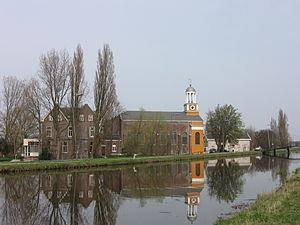
Hodenpijl est un ancien village et une ancienne commune, et aujourd'hui un hameau situé dans la commune néerlandaise de Midden-Delfland, dans la province de la Hollande-Méridionale. Le 1ᵉʳ janvier 2005, le village comptait 130 habitants.